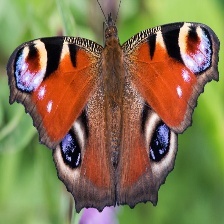
Species: PEACOCK
Butterfly family (ImageNet category): admiral